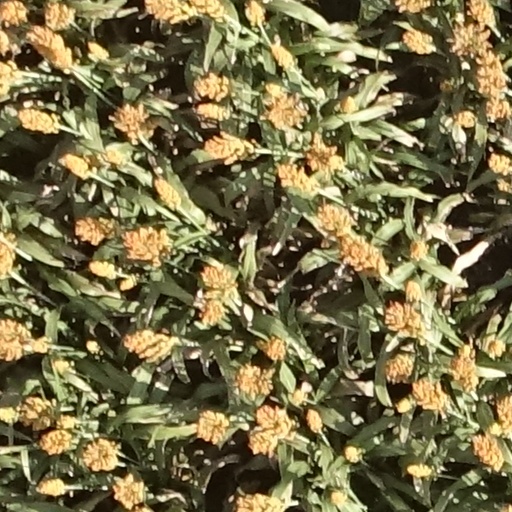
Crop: sorghum